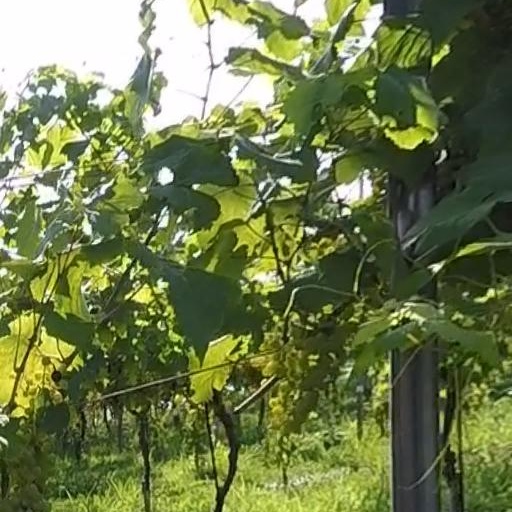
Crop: grape